Edwin Mortimer Hopkins

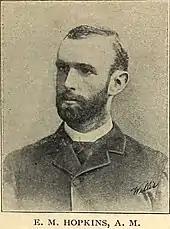
Hopkins in 1893 as an Associate Professor in English at the University of Kansas

While Hopkins never played football, he was hired to be the first head football coach of the Kansas Jayhawks for the second season of the program's history. He was hired for the most part because he had recently arrived at the university from back east where the sport had already been established for several decades and was quickly gaining in popularity, which gave him a fresh thorough understanding of the game. He led the team to an undefeated season with a mark of 7–0–1.